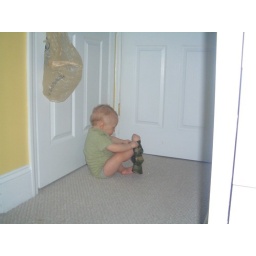
all articles of clothing are really shoes in disguise